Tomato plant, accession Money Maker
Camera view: vertical (180 deg); turntable rotation: 300 degrees
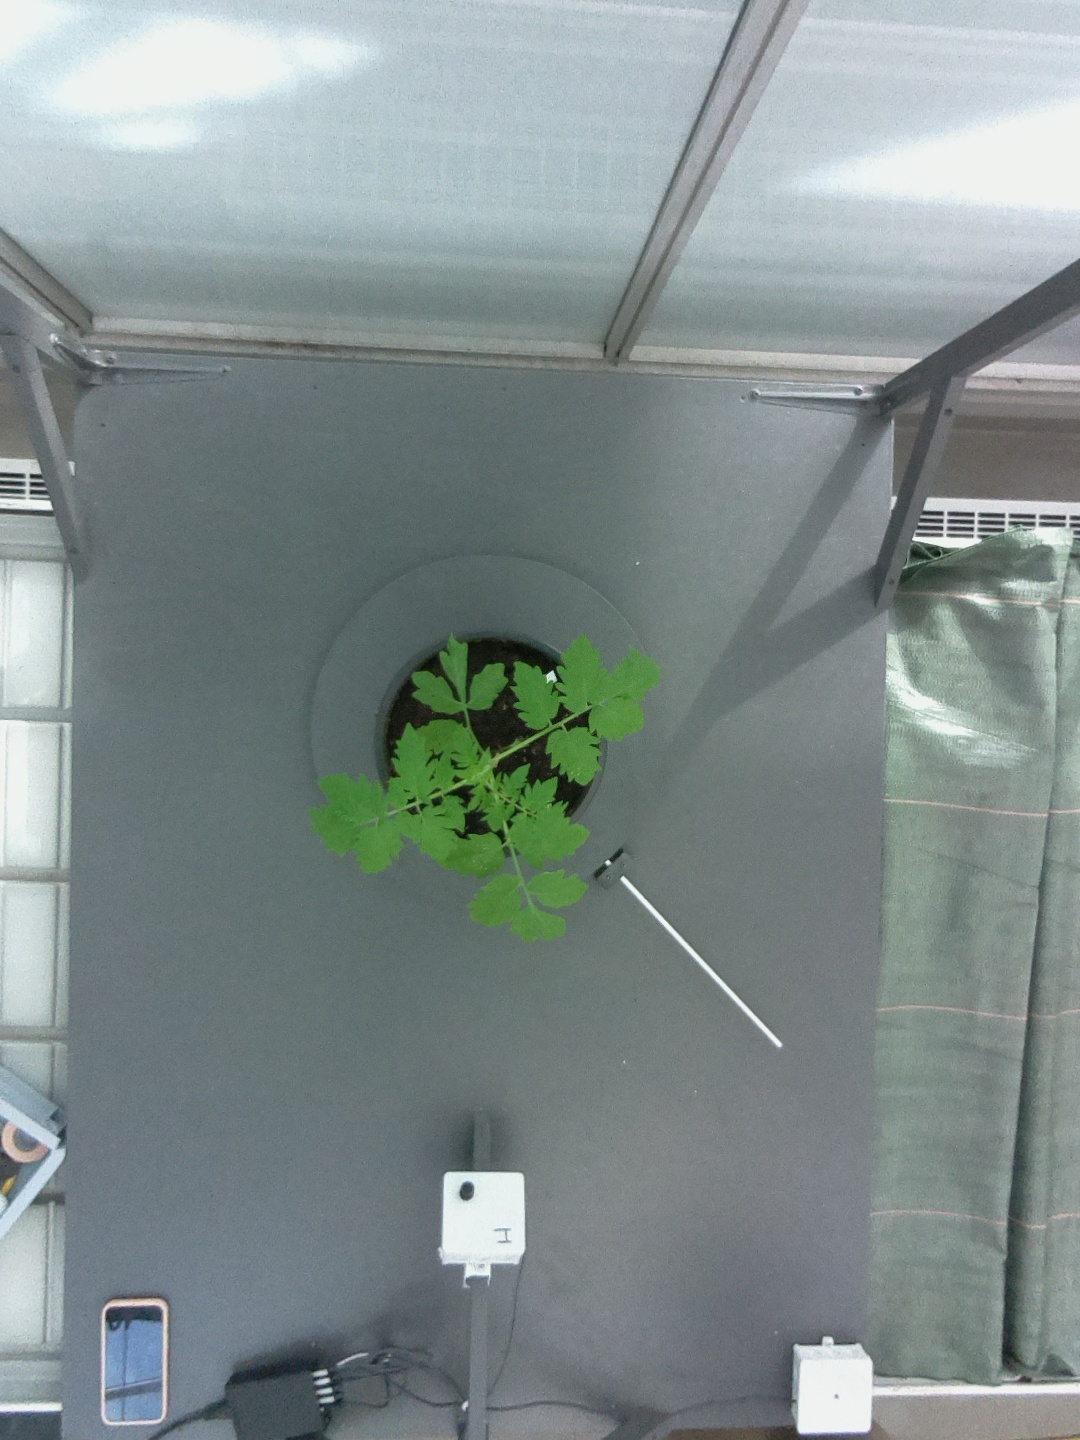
BBCH growth stage 13: 6 of true leaves visible